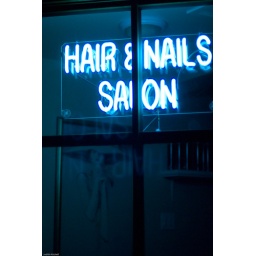
sign in a window - taken at night